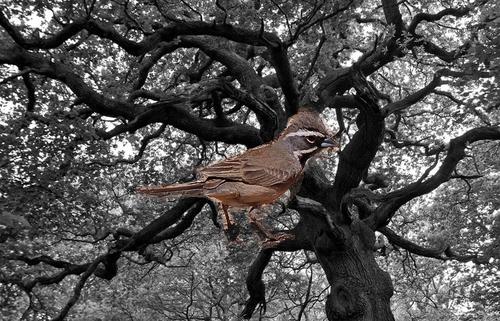
Bird species: Black_throated_Sparrow
Bird type: landbird
Background: land